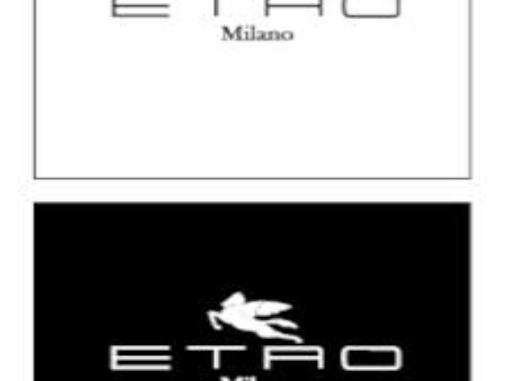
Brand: Etro
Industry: Clothes